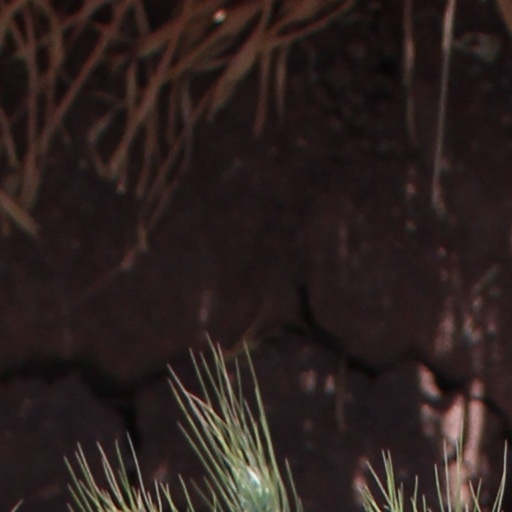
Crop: wheat